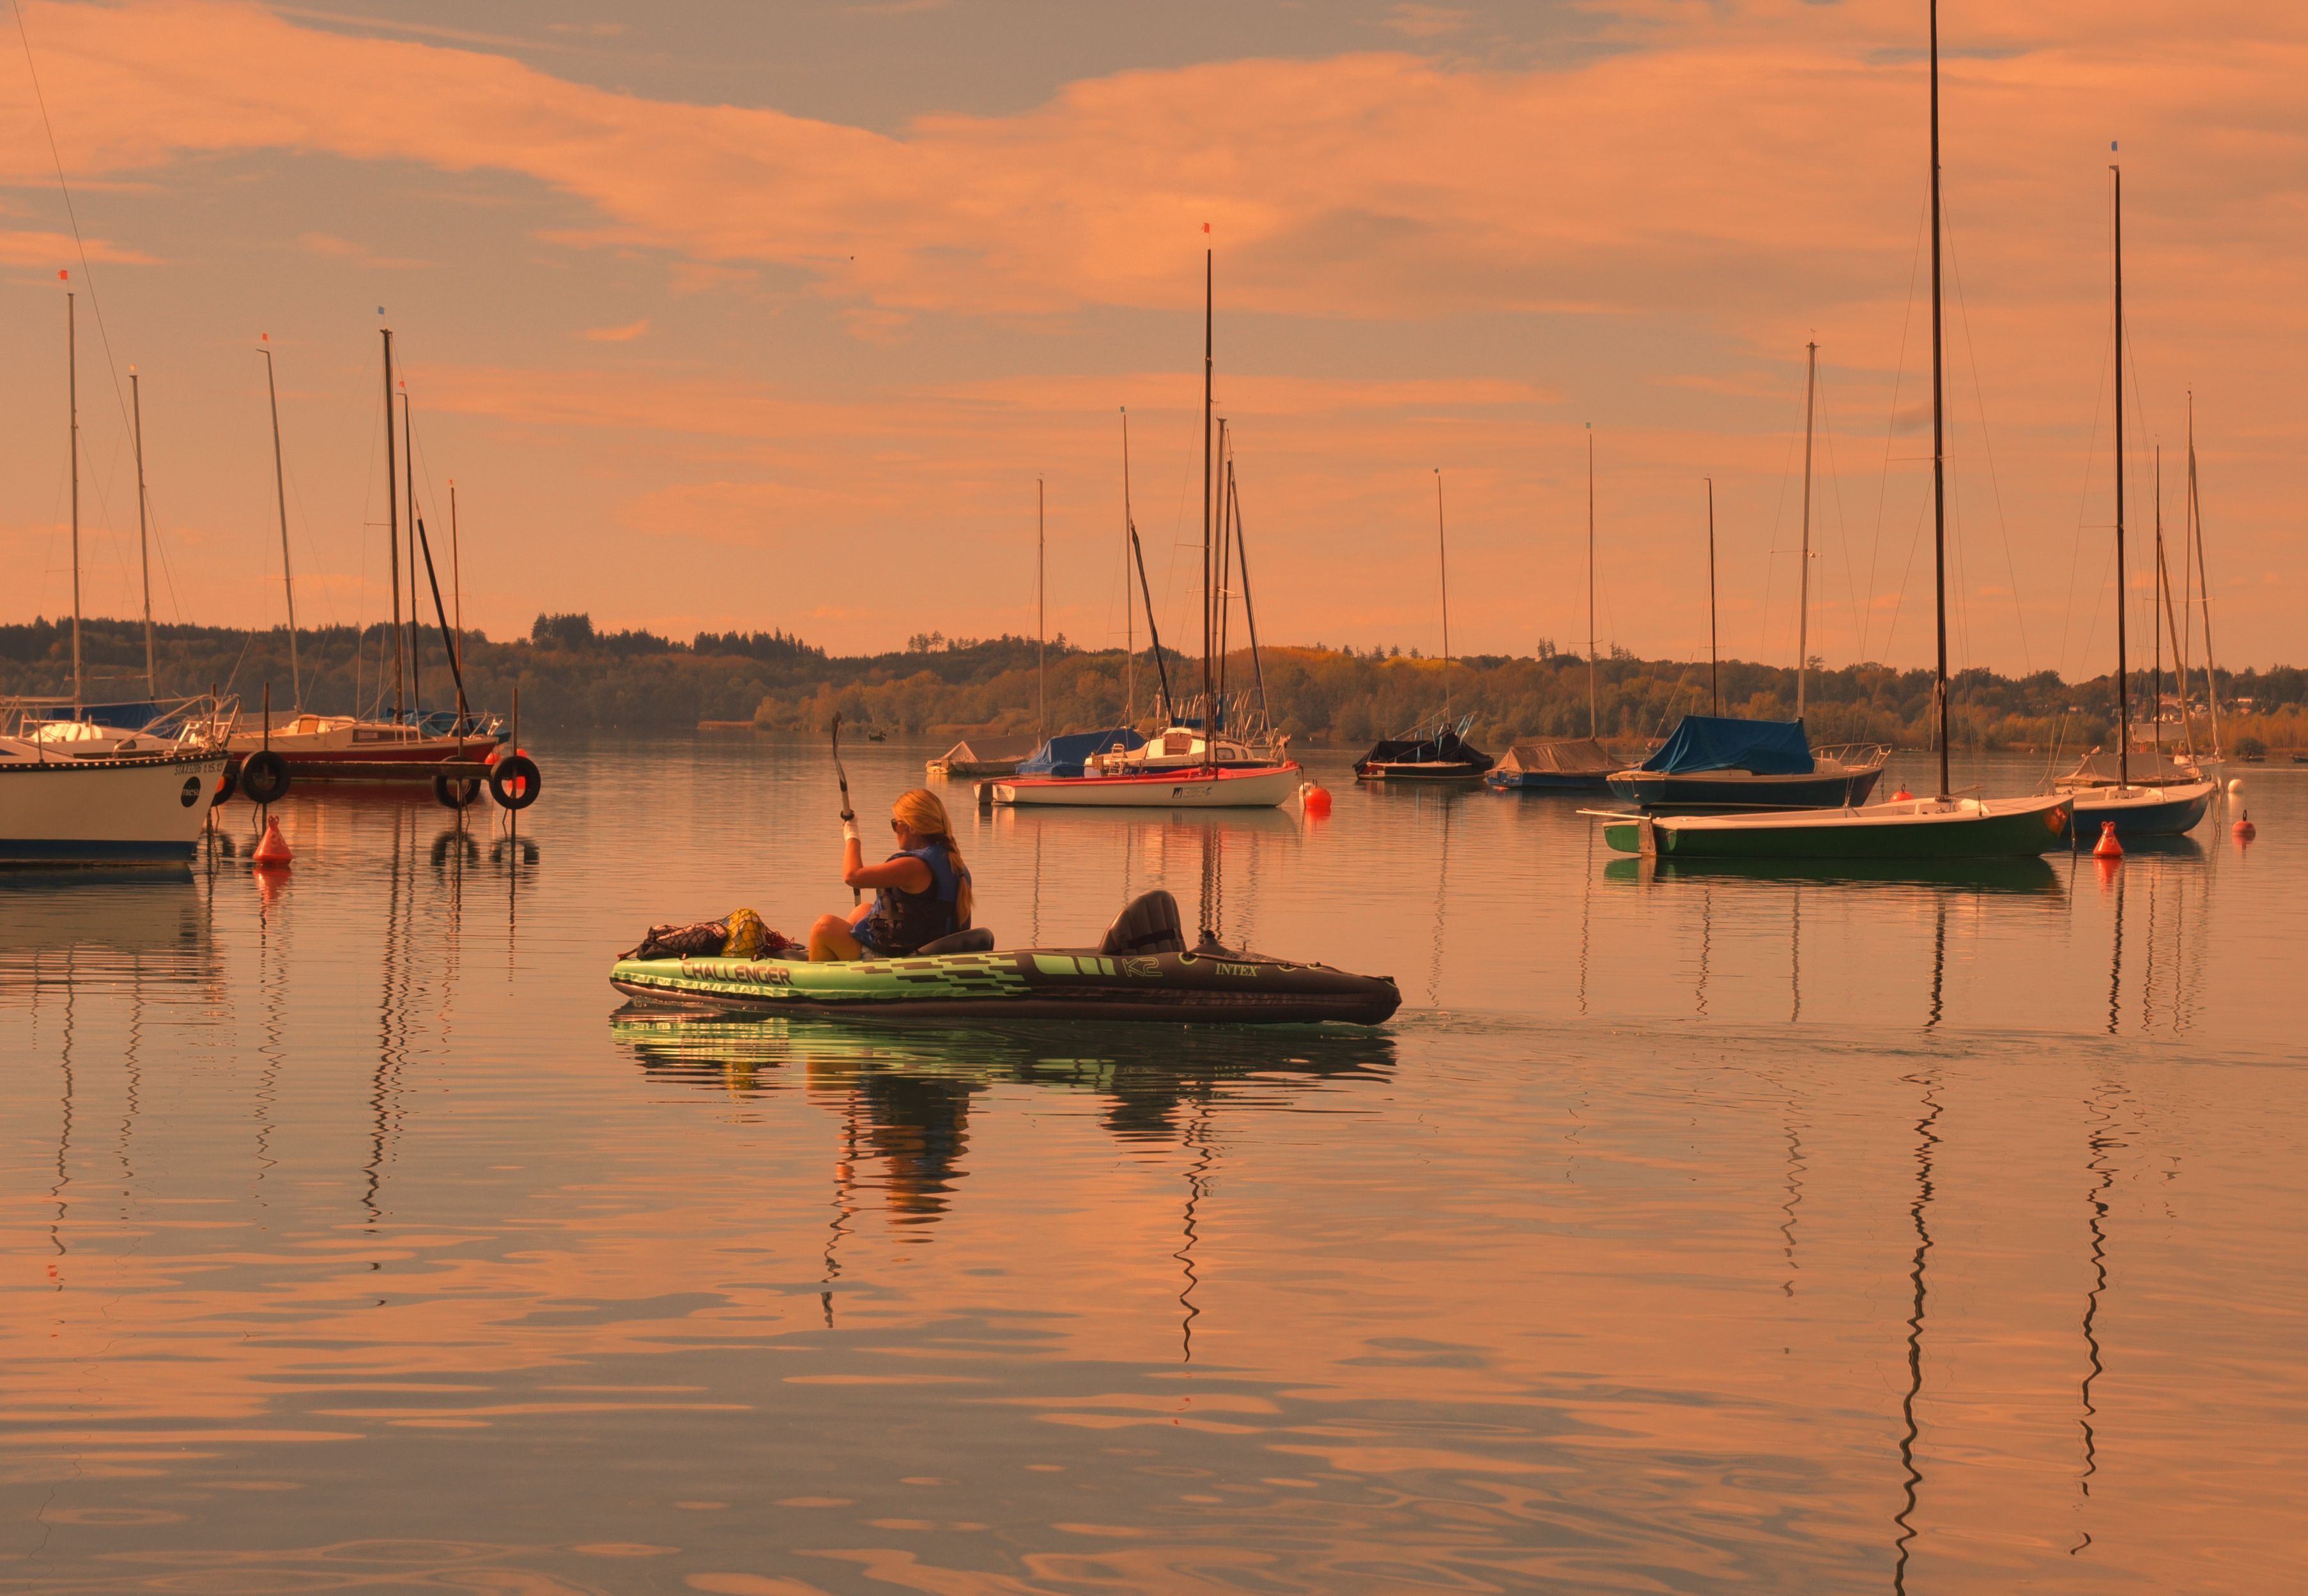
Kayaker Paddling Among Sailboats
A kayaker paddling among sailboats. The kayaker sitting in a kayak holding a paddle. A dock is placed on the left side. Trees are visible in the horizon with dim cloud sky. There are buoys floating around the sailboats. The lake is calm and reflects The sailboats and the kayaker.
A wide-angle shot taken at eye-level captures a female kayaker paddling among floating sailboats. The kayak is black and green with the word "challenger" adding a sense of a adventure to the scene. The warm orange hues of the sky and the soft natural lighting of sunset creates peaceful atmosphere.
Labels: Water, Waterfront, Transportation, Vehicle, Watercraft, Boat, Sailboat, Harbor, Pier, Person, Port, Accessories, Bag, Handbag, Marina, Rowboat, Outdoors, Dinghy, Clothing, Glove, Barge, Back, Body Part, Nature, Kayak, Sailboats, Trees, Sky, Dock, Lake, Paddle, Bouy, Kayaker, Buoys
Camera: NIKON CORPORATION NIKON D750
Aperture: F13
Exposure: 1/320 sec
ISO: 200
Focal length: 38.0 mm